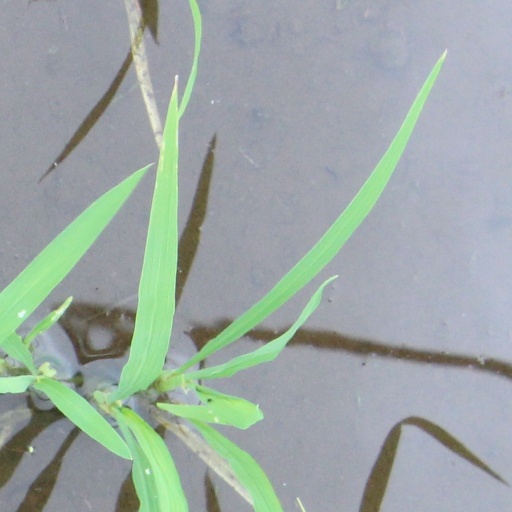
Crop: rice